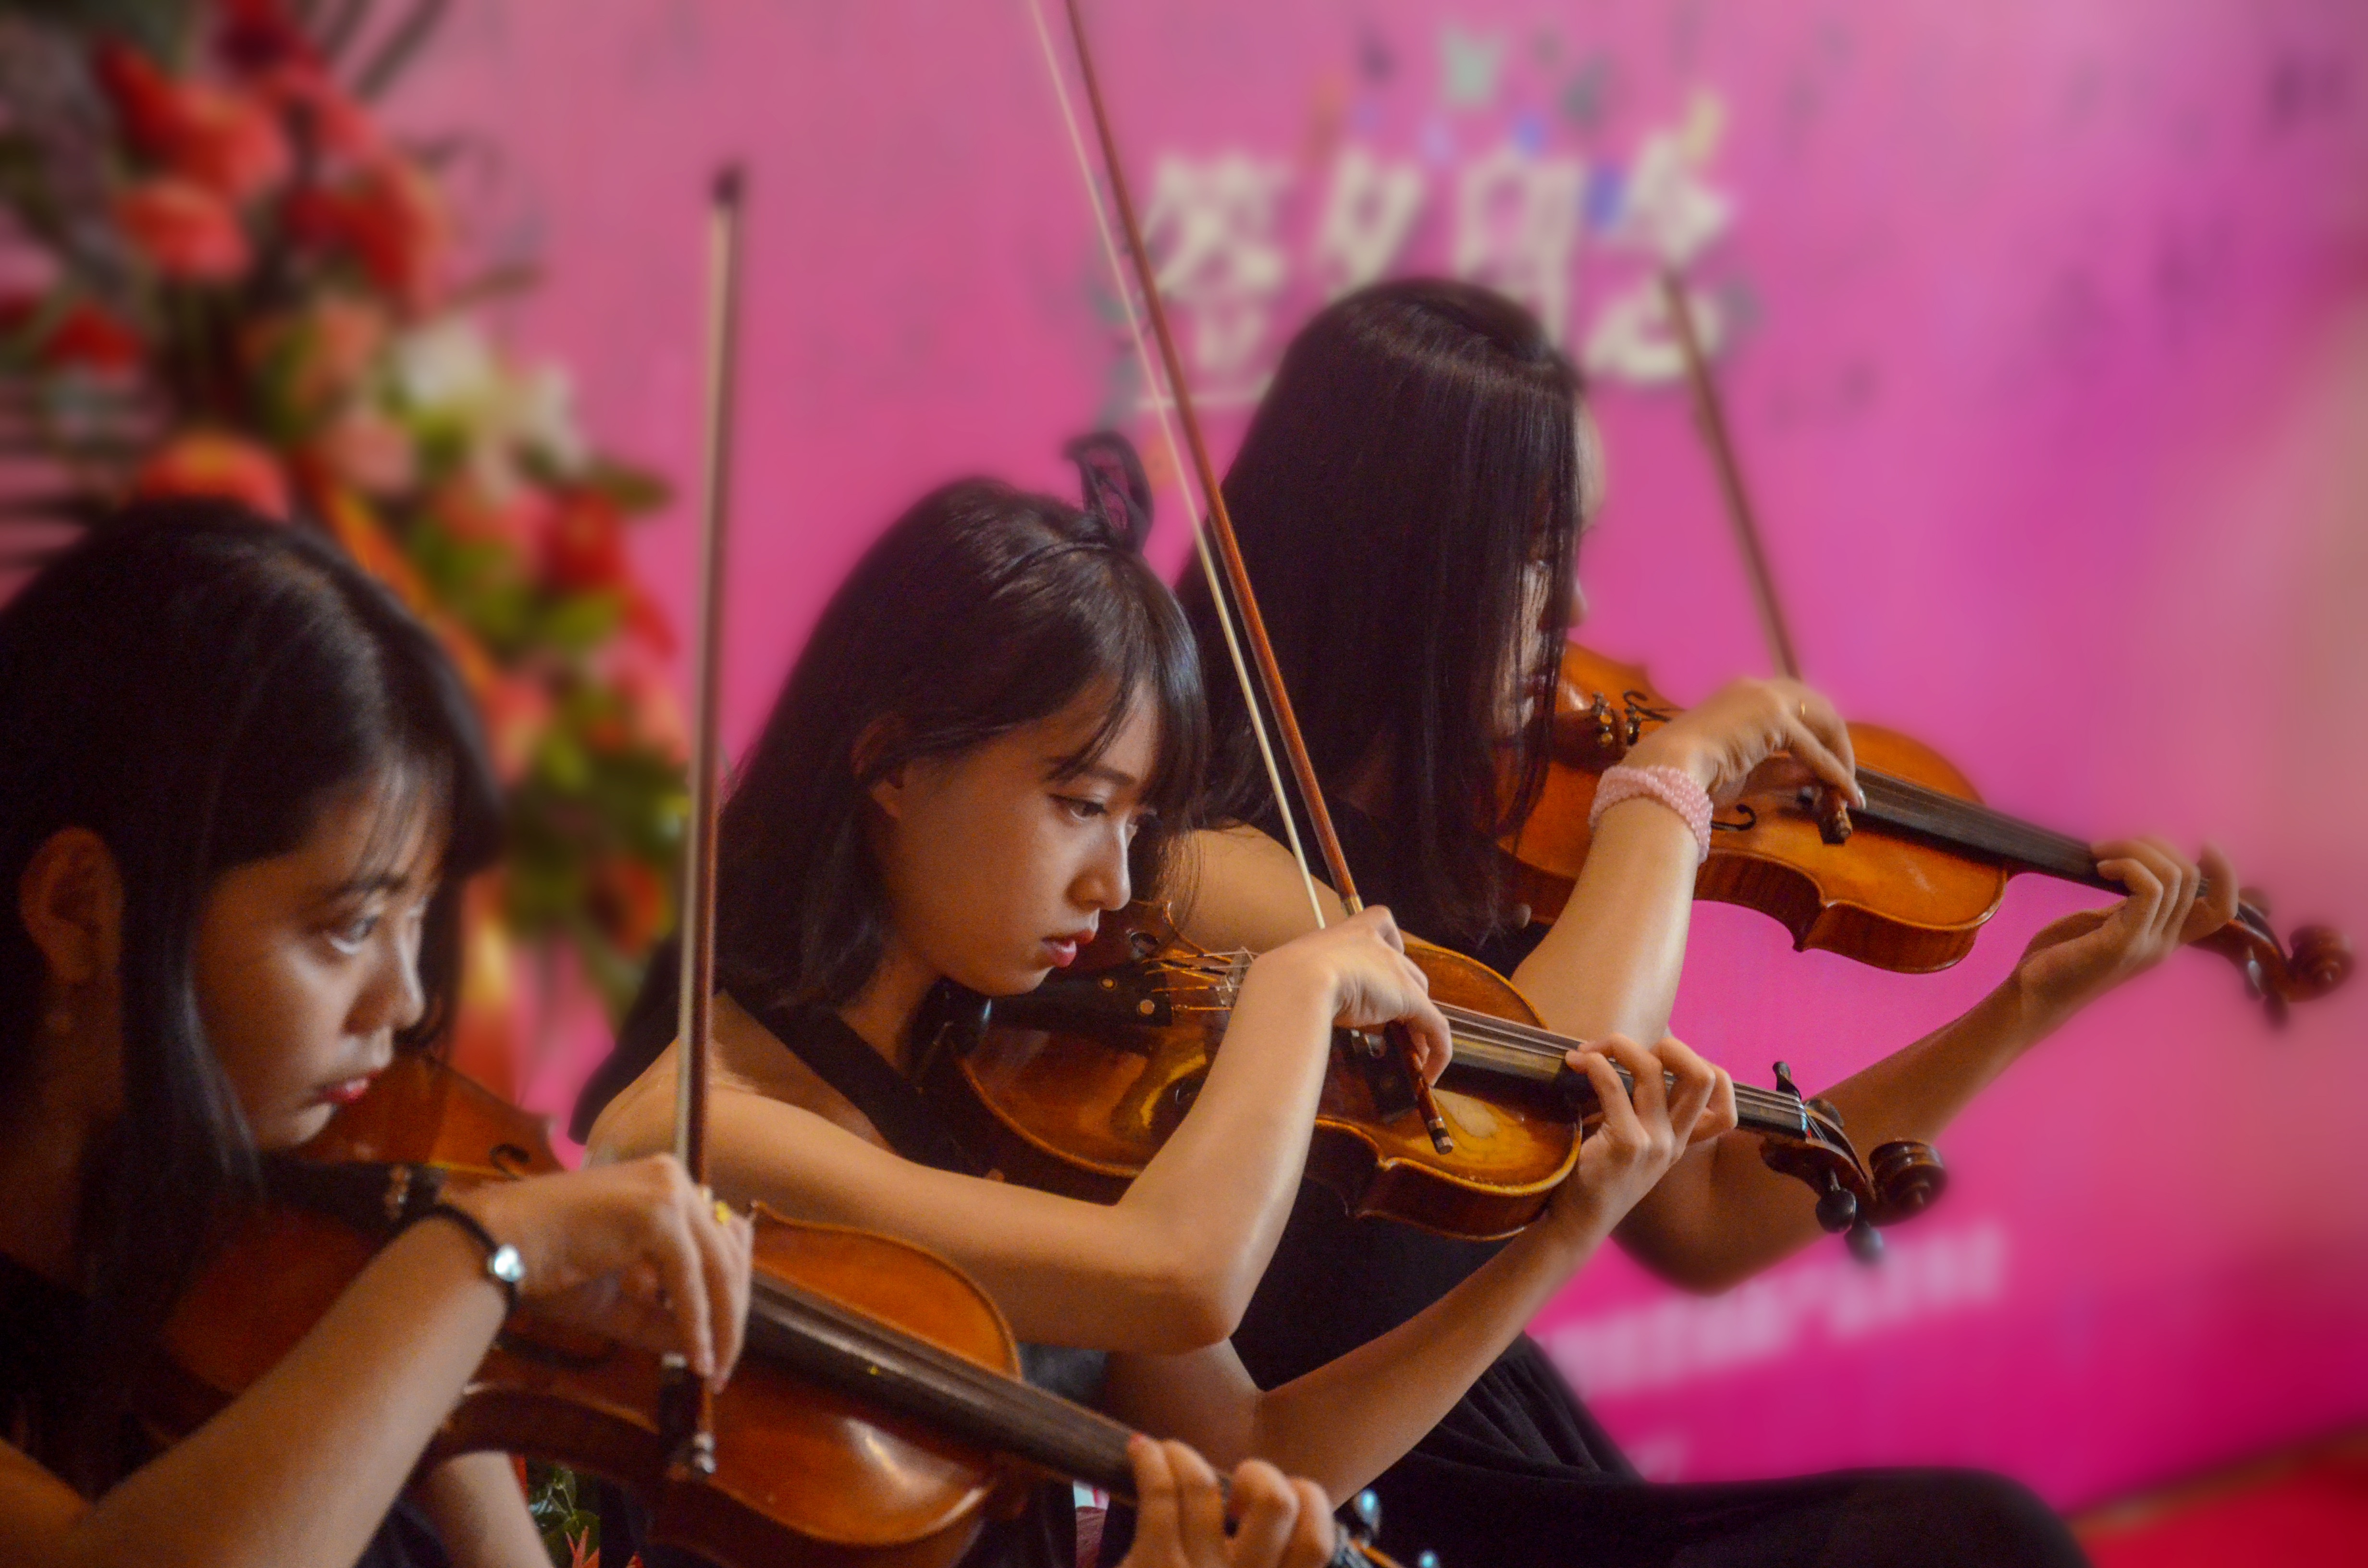
music, concert, asia, musician, performance art, violin, orchestra, performance, singing, guitarist, violinist, classical music, fiddler, string instrument, bowed string instrument, musical ensemble, musical theatre